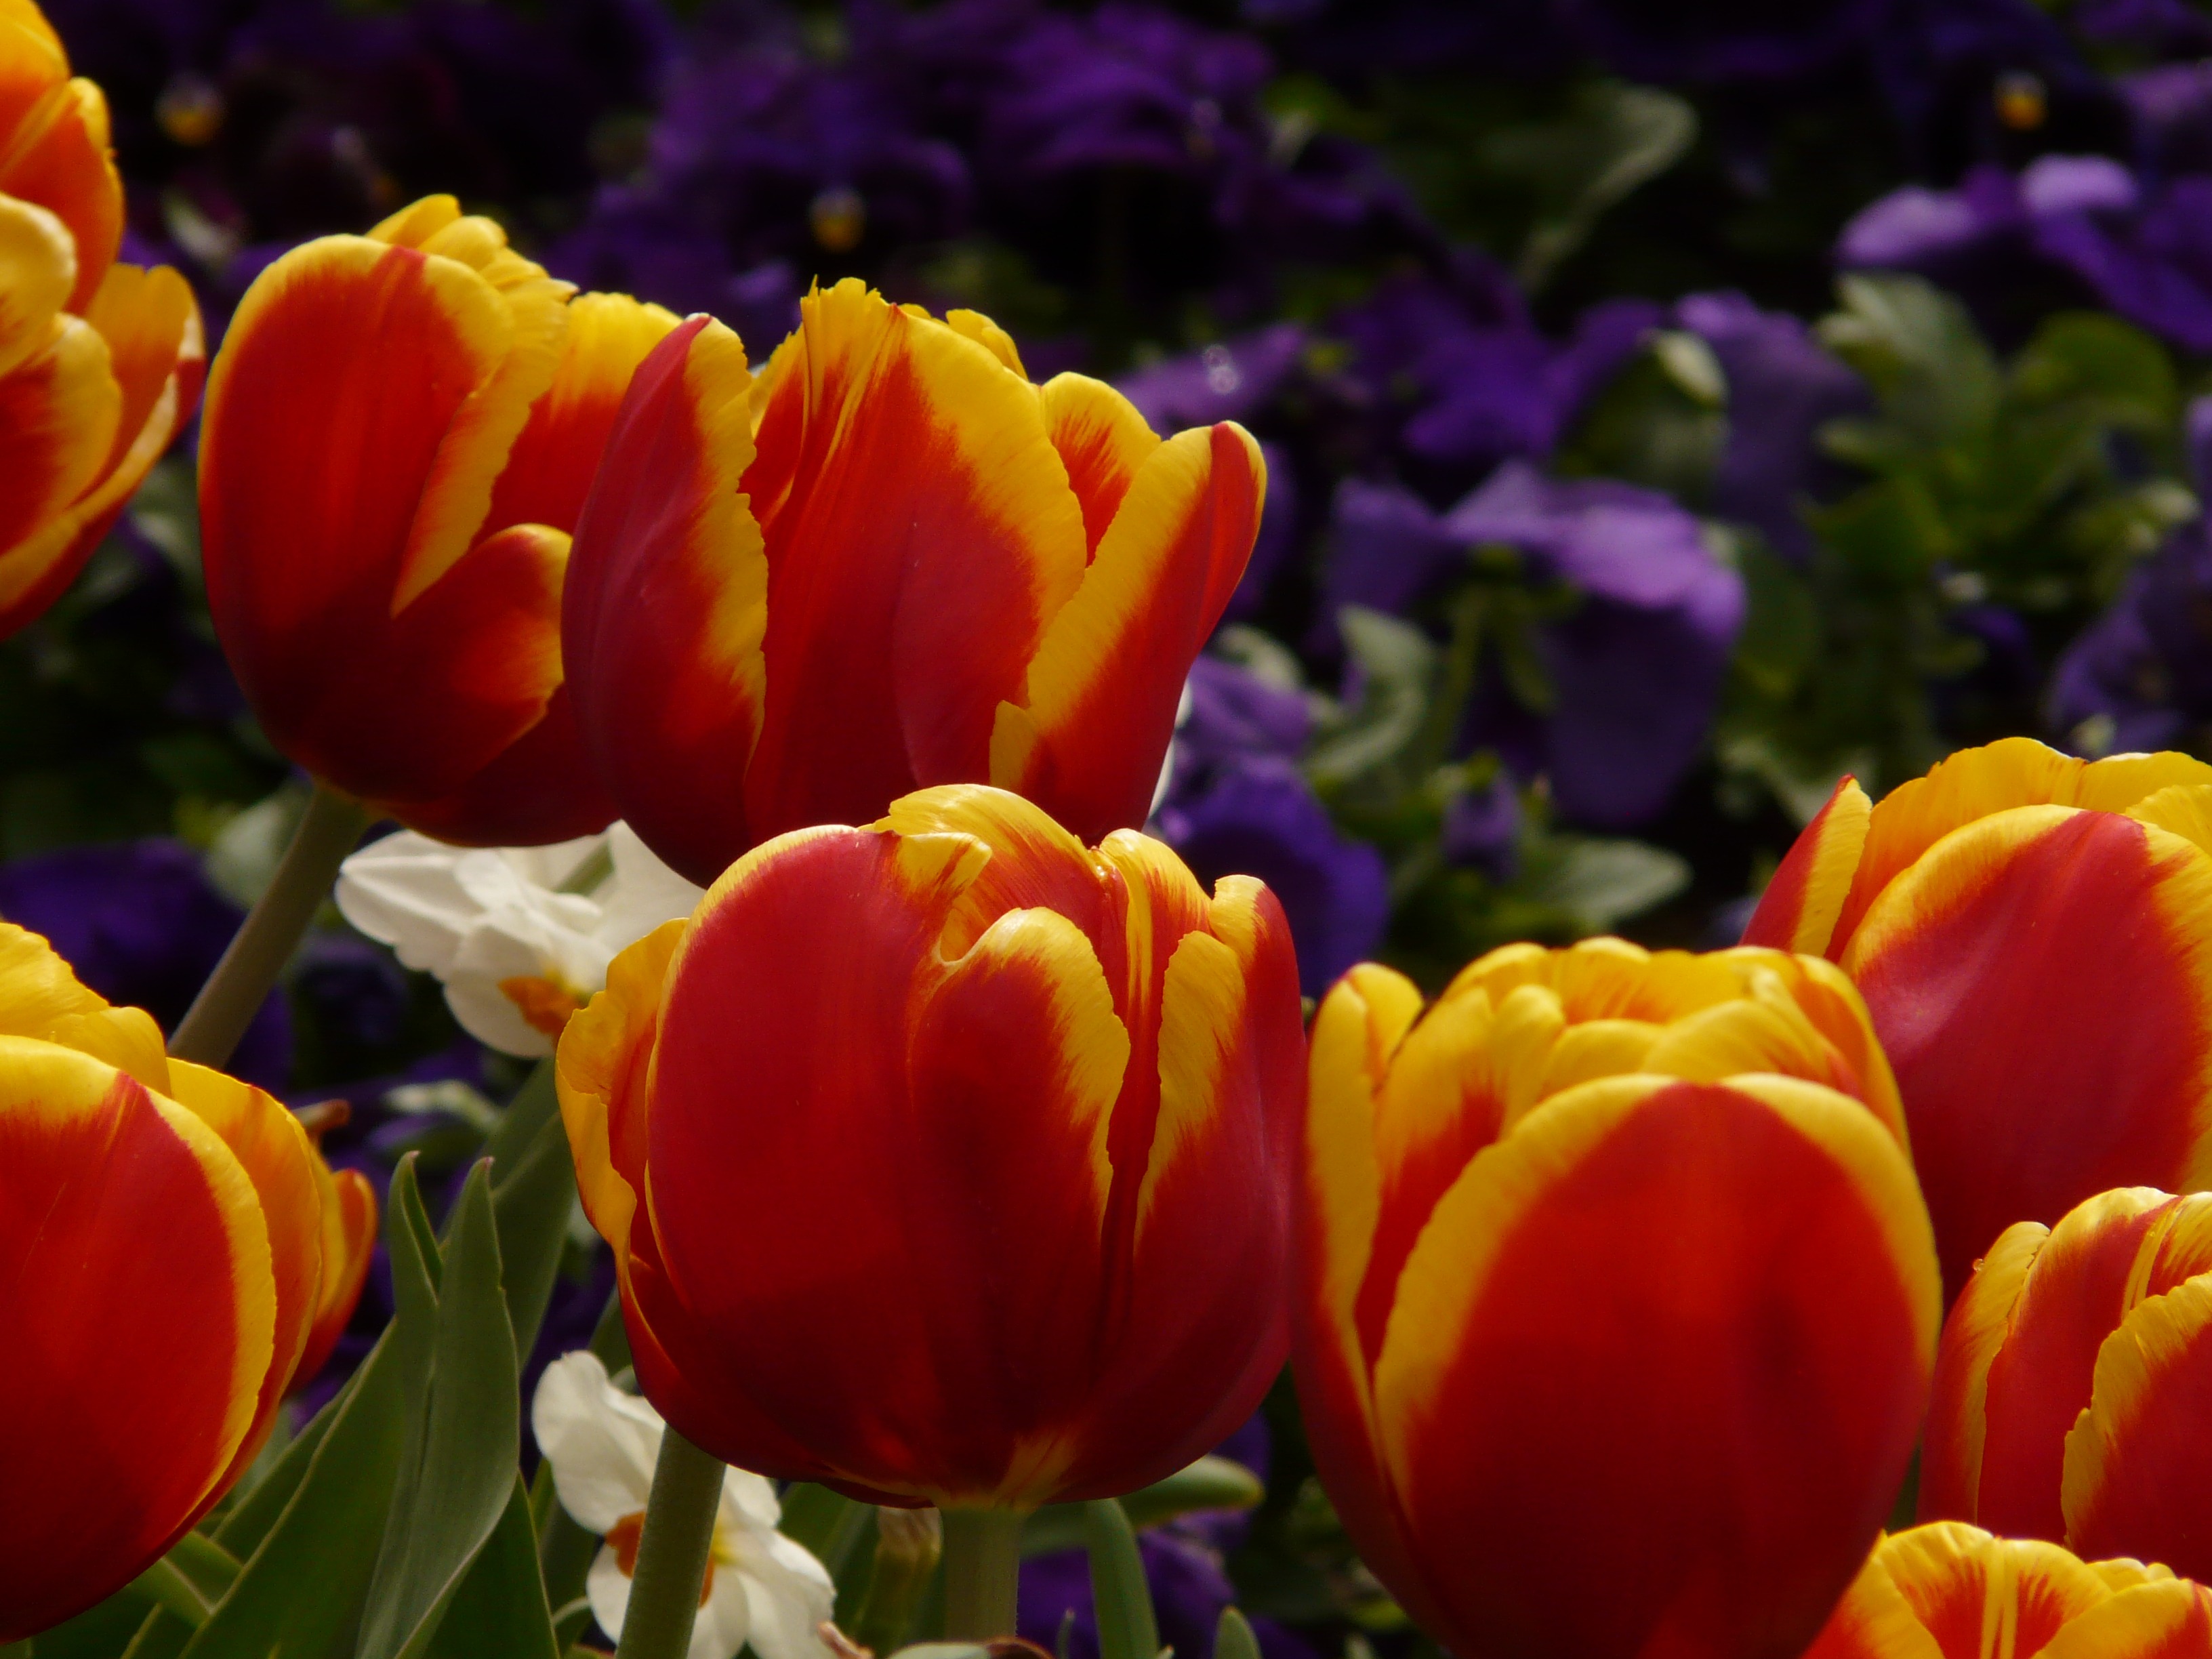
plant, sweet, flower, petal, tulip, red, macro, park, yellow, close, flora, flowers, beautiful, tulips, macro photography, flowering plant, lily family, land plant